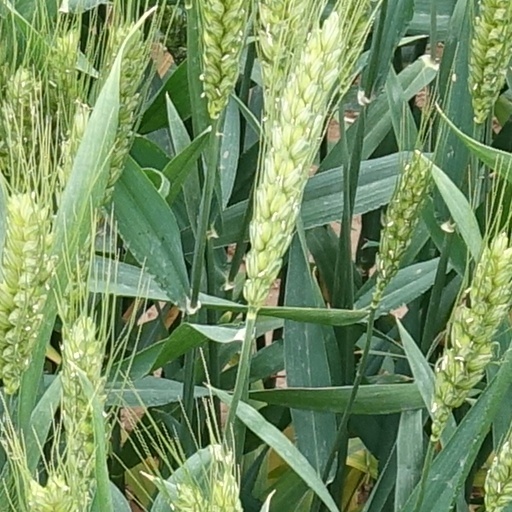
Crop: wheat